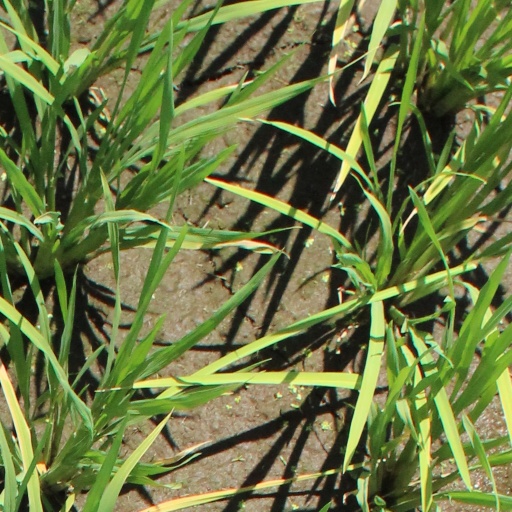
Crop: rice